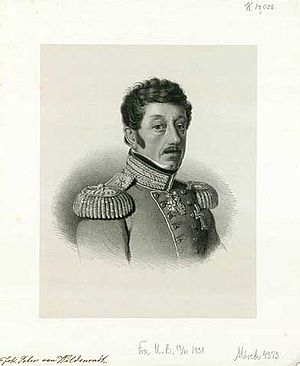
Johan Peter Fürchtegott Wildenradt
Johan Peter Fürchtegott Wildenradt
Johan Peter Fürchtegott Wildenradt var en dansk officer og kammerherre.